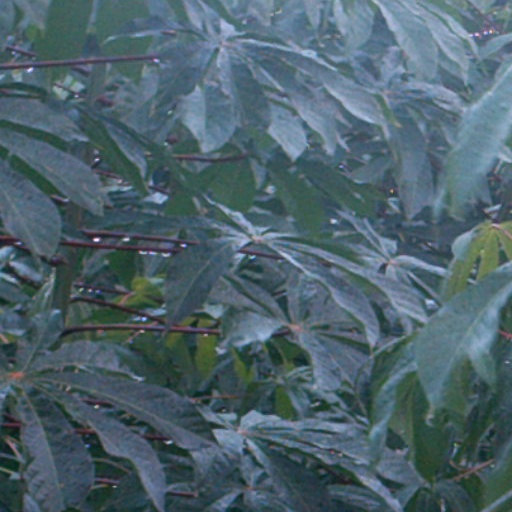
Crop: cassava